Rabatak inscription

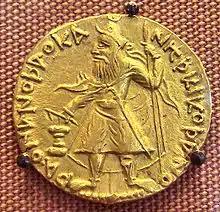
Kanishka ordered the carving of the Rabatak inscription.

Note: This translation differs from Nicholas Sims-Williams, who has "Vima Taktu" as the grandfather of Kanishka (lines 11–14). Further, Sims-Williams does not read the words "Saddashkana" or "Soma" anywhere in the inscription.